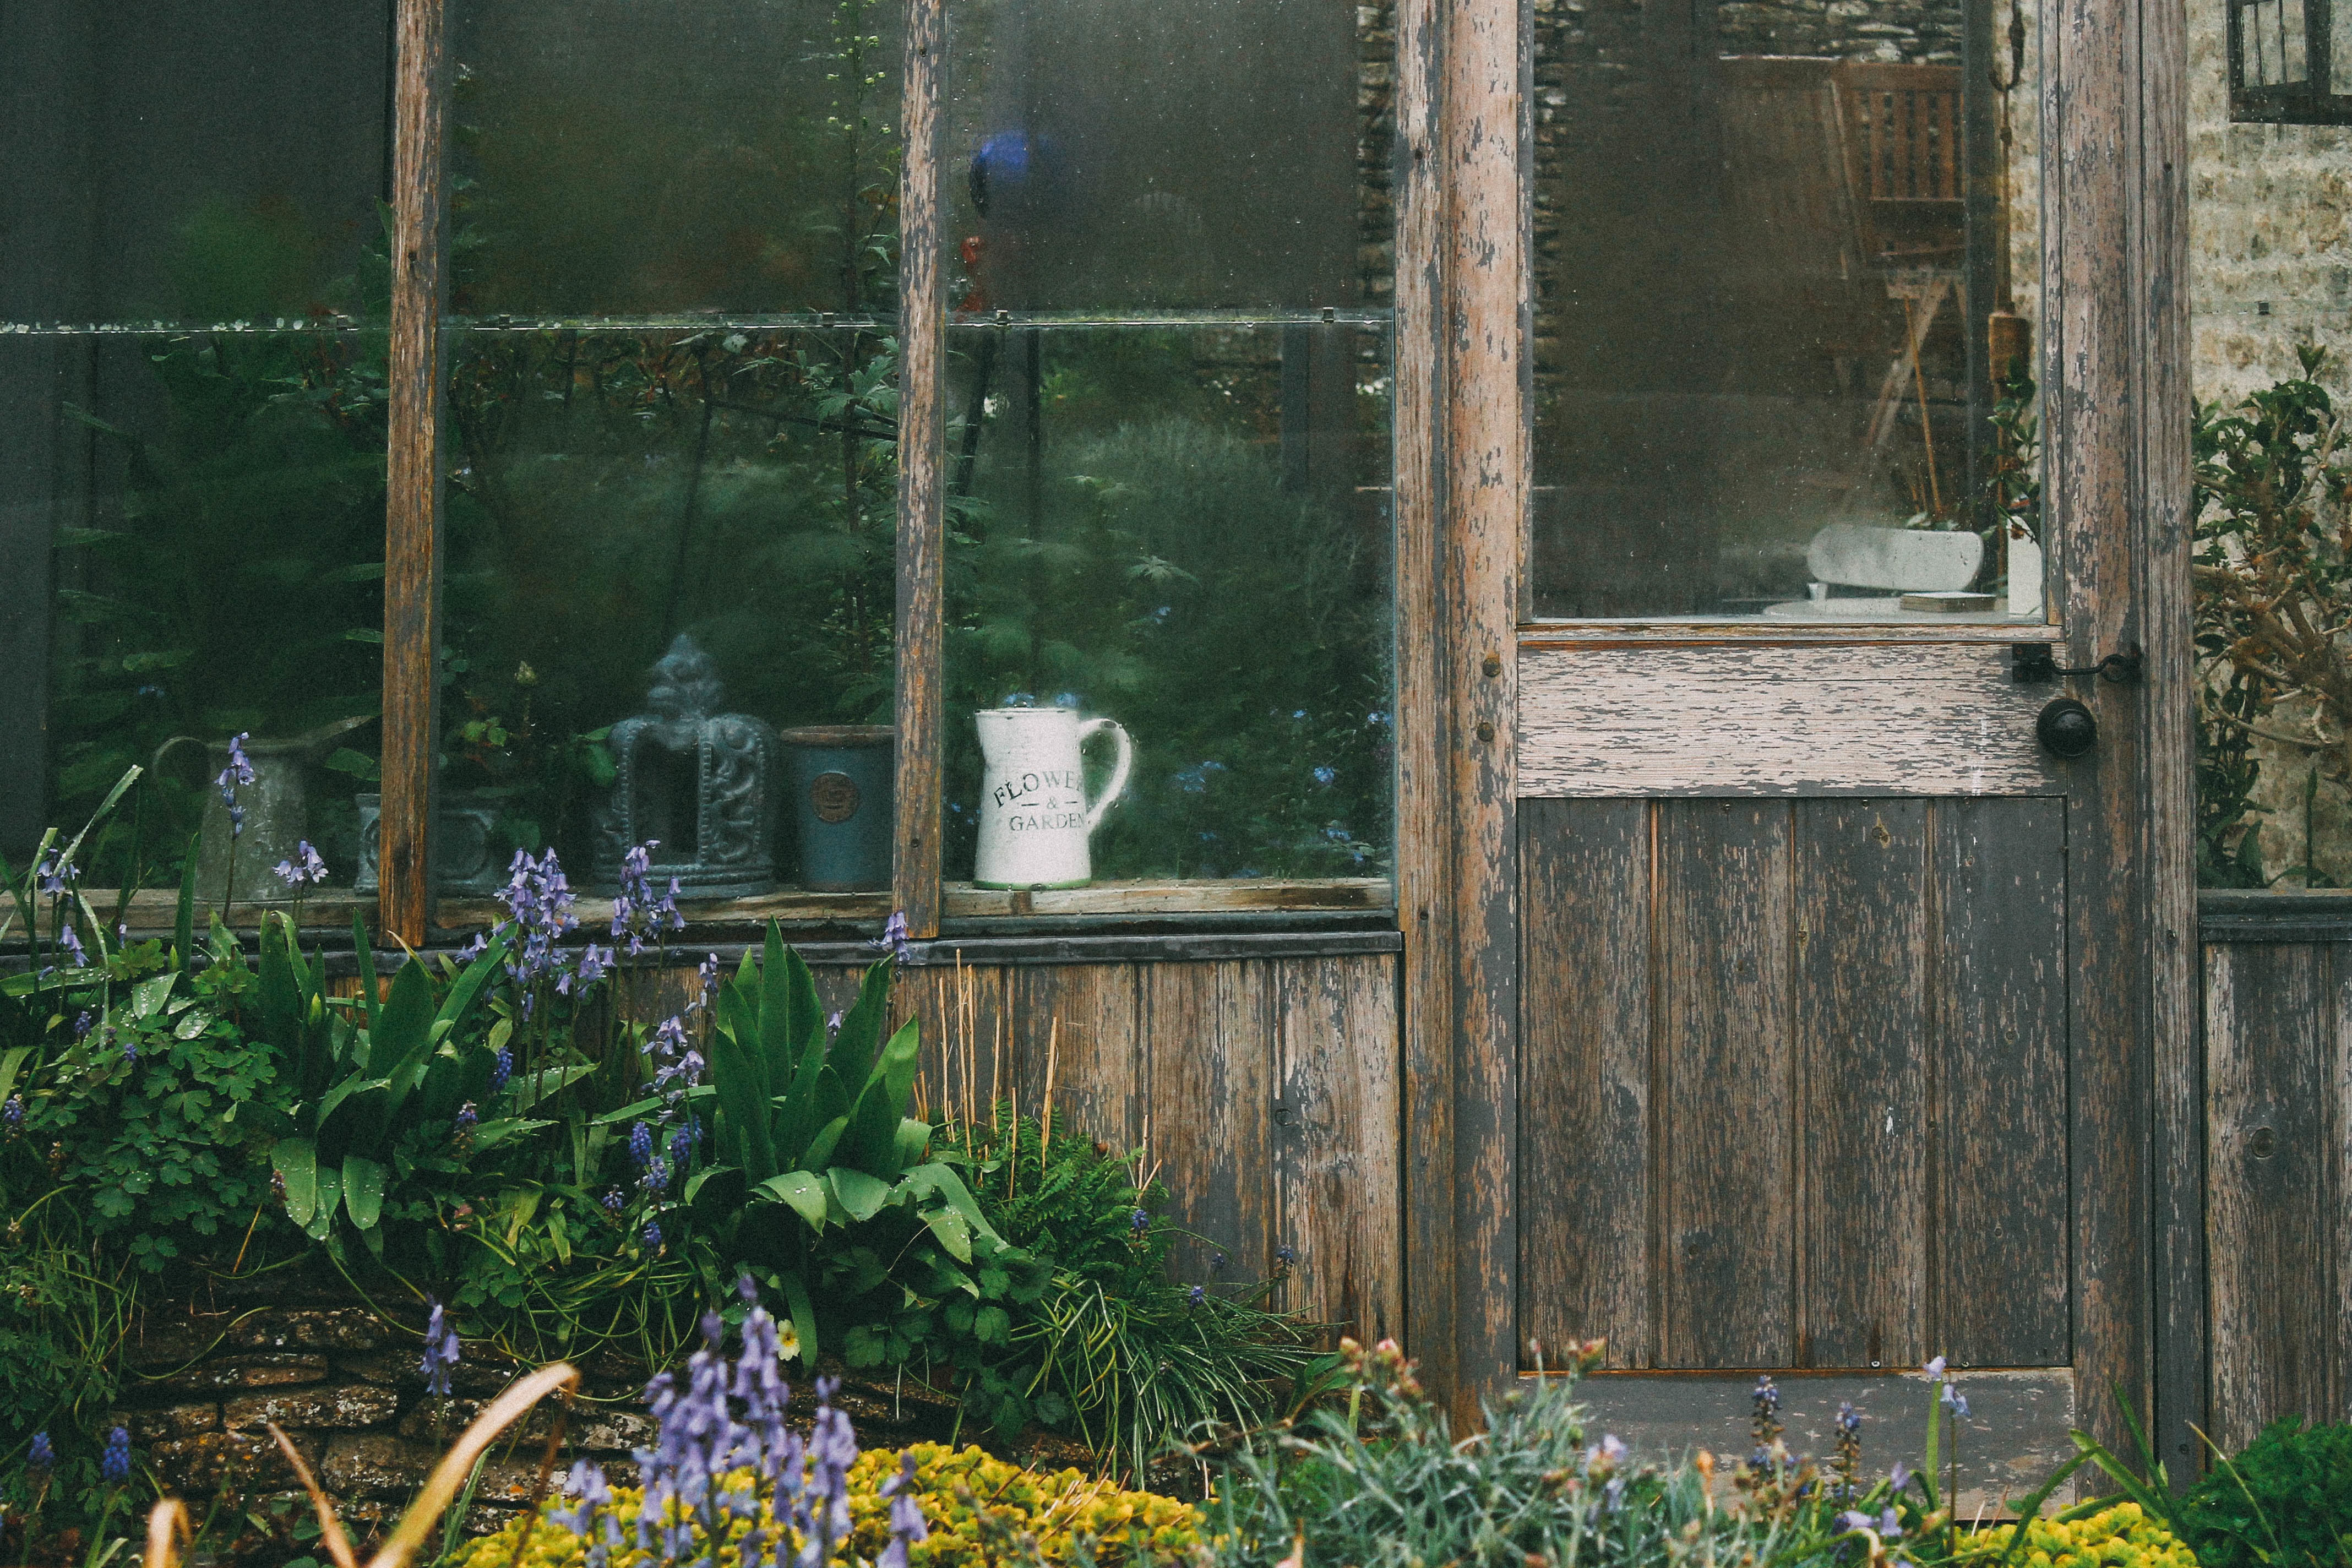
house, window, home, wall, cottage, backyard, garden, estate, yard, outdoor structure